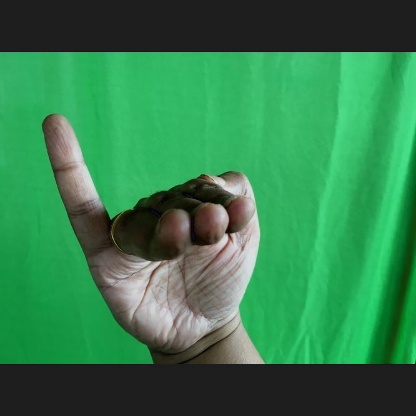
Mudra: Hamsapaksha